Scottish literature in the Middle Ages

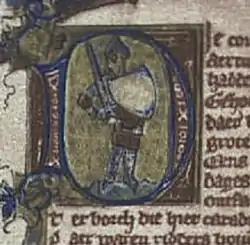
Picture from a fourteenth-century illuminated manuscript of the "Roman de Fergus"

After the collapse of Roman authority in the early fifth century, four major circles of political and cultural influence emerged in Northern Britain. In the East were the Picts, whose kingdoms eventually stretched from the River Forth to Shetland. Modern scholarship, based on surviving place names and historical evidence, indicates that the Pictish language was Brythonic (British). In the West were the Gaelic (Goidelic-speaking) people of Dál Riata, who had close links with Ireland, from where they brought with them the name Scots. In the south were the British (Brythonic-speaking) descendants of the peoples of the Roman-influenced kingdoms of "The Old North", the most powerful and longest surviving of which was the Kingdom of Strathclyde. Finally, there were the English or "Angles", Germanic invaders who had overrun much of southern Britain and held the Kingdom of Bernicia (later the northern part of Northumbria), which reached into what are now the Borders of Scotland in the south-east. To these languages Christianisation, particularly from the sixth century, added Latin as an intellectual and written language. No written literature for the Picts has survived into the modern era. However, there is surviving literature from what would become Scotland in Brythonic, Gaelic, Old English and Latin.